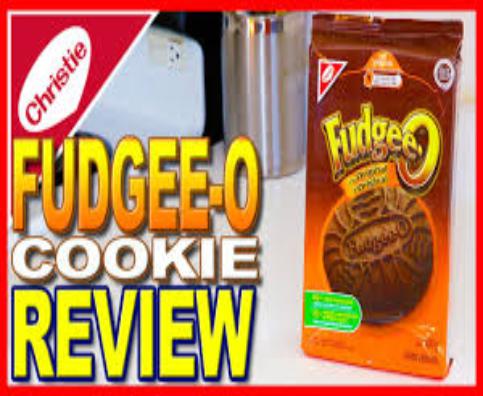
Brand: Fudgee-O
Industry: Food